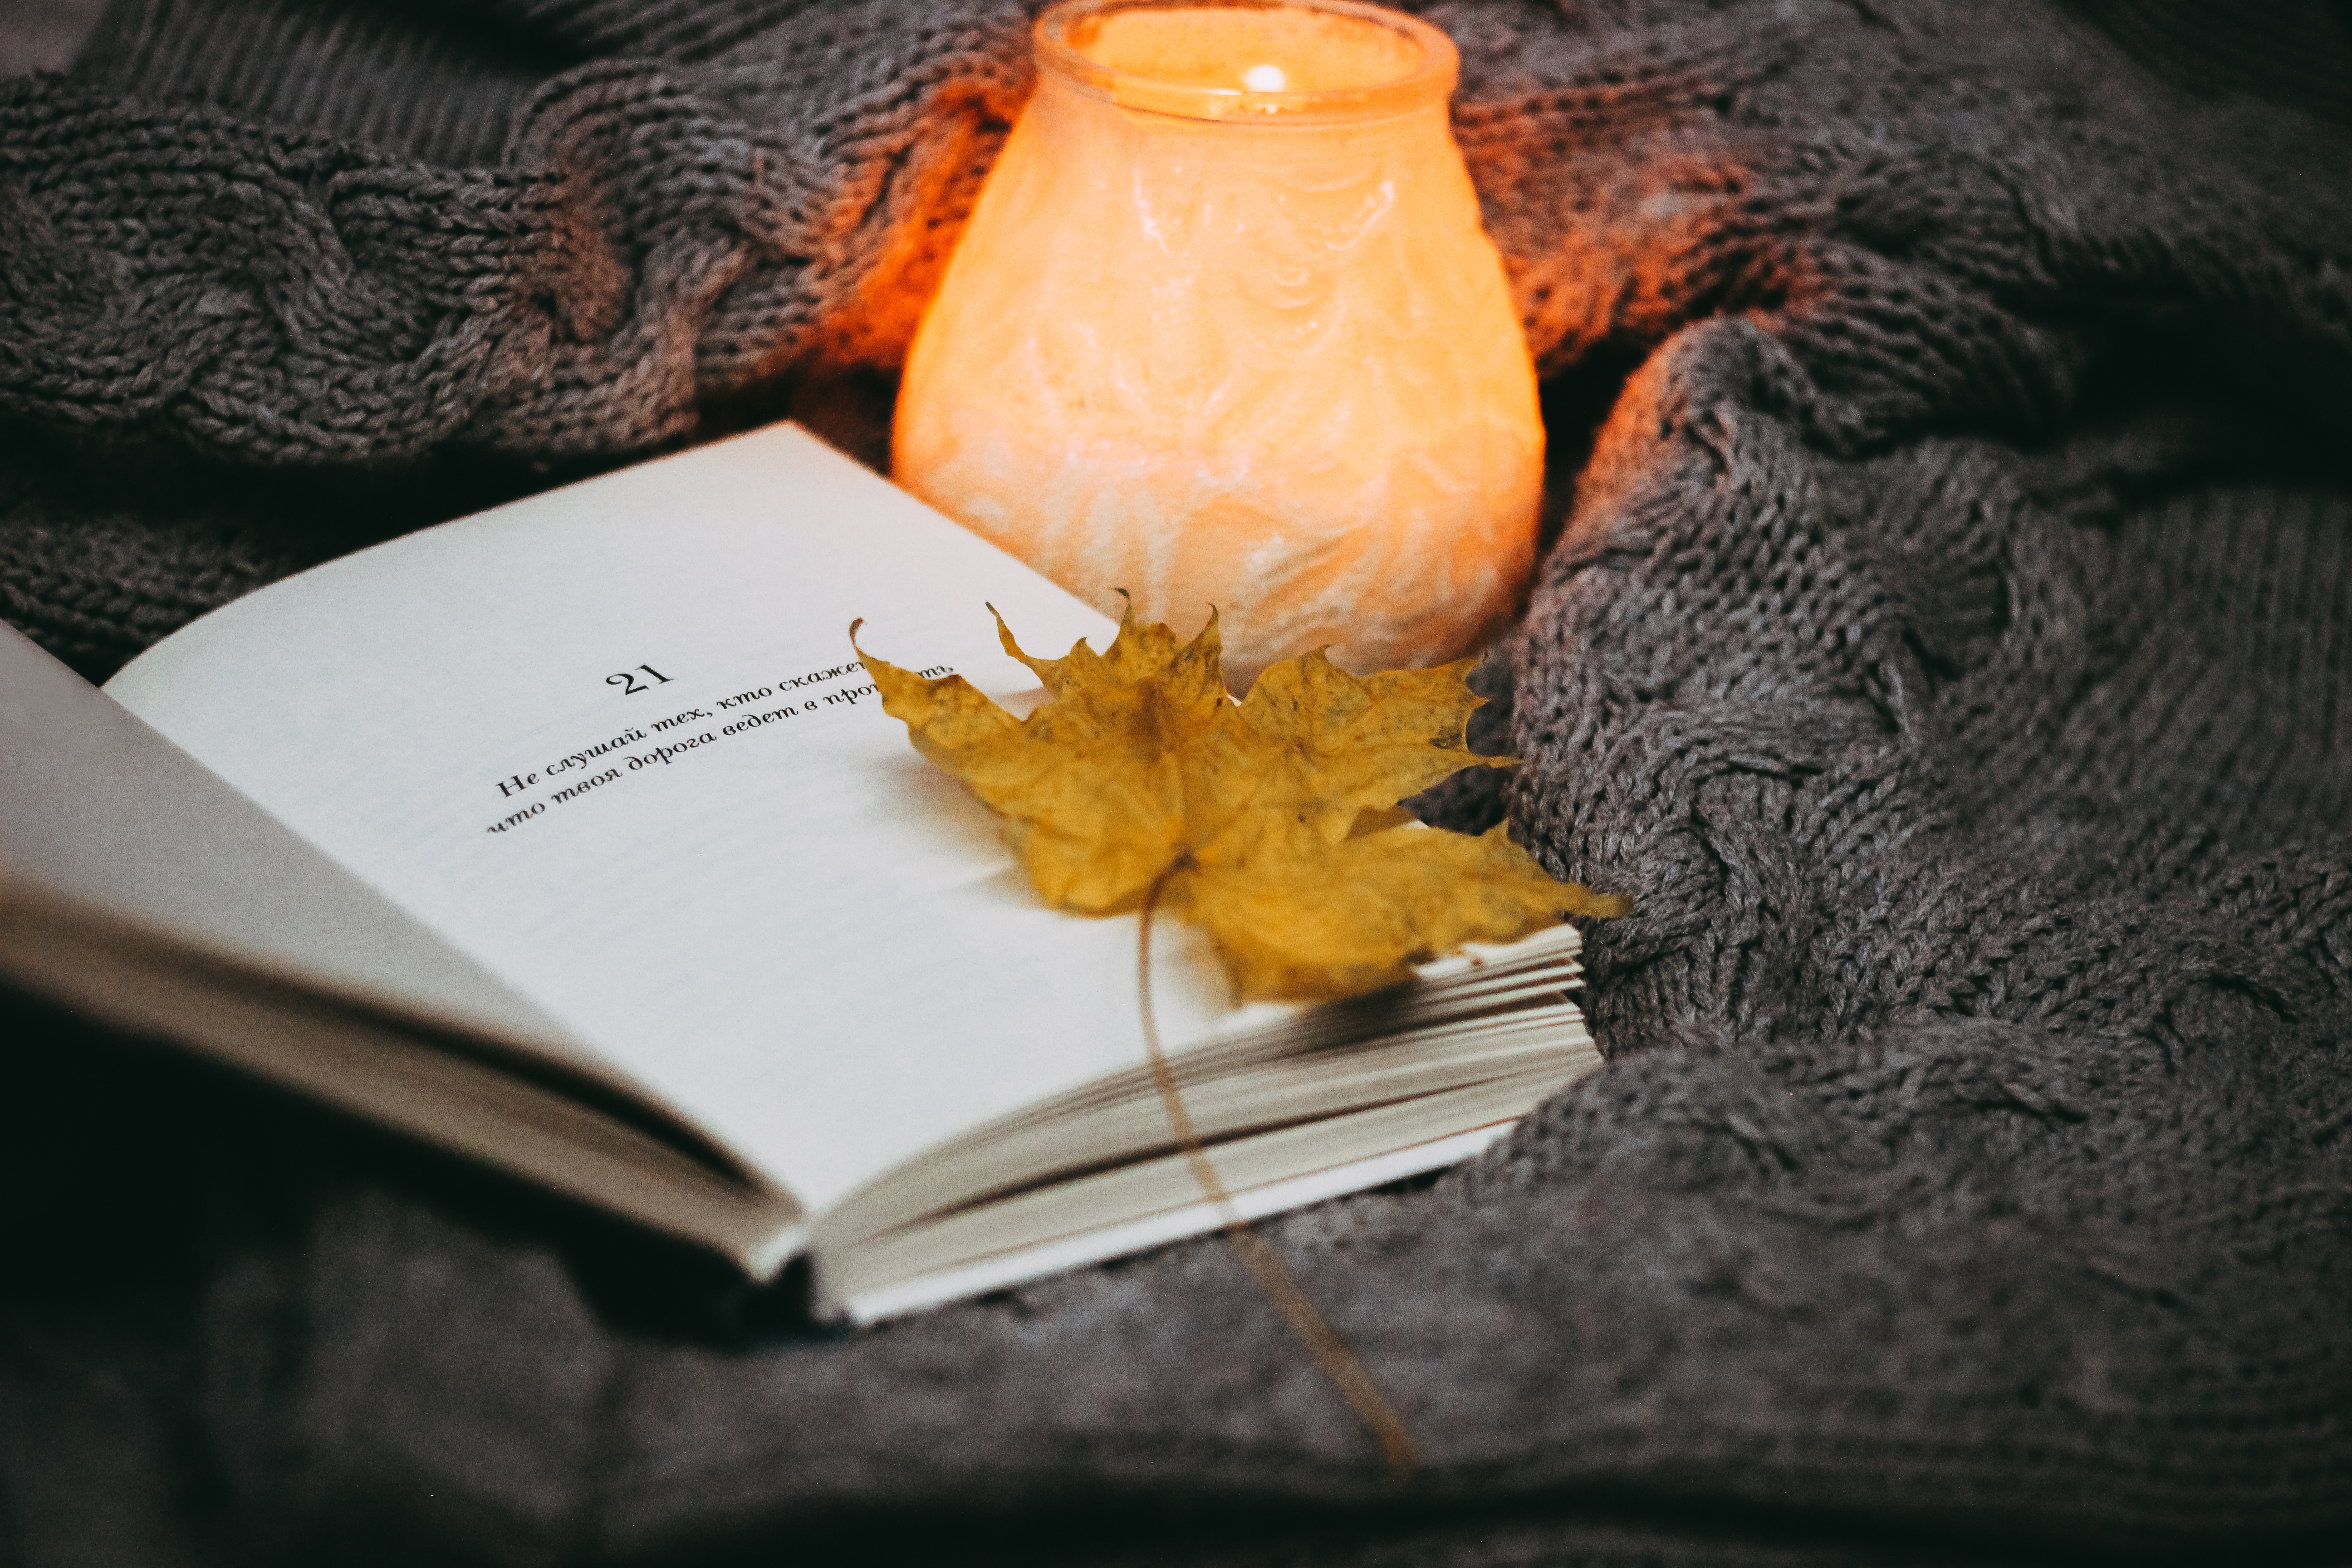
autumn, book, leaf, leaves, maple, orange, yellow, printed, candle, flame, plaid, gray, heat, comfort, atmosphere, lighting, maple leaf, still life photography, still life, tree, plant